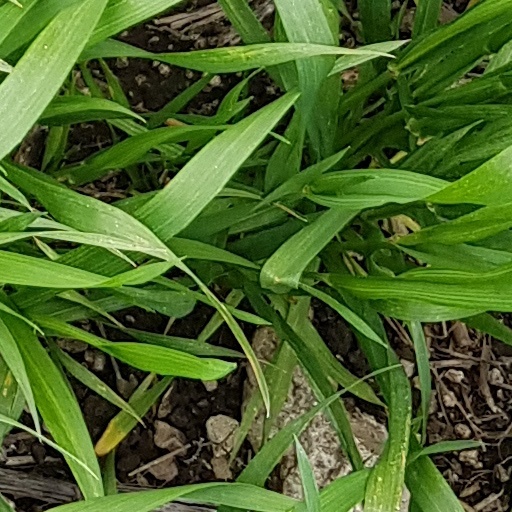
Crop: wheat